John Hughes (archbishop of New York)

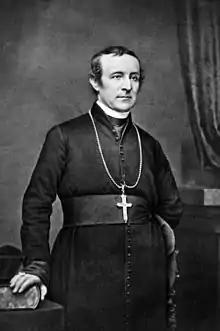
Photo by Mathew Brady, –1863

John Joseph Hughes (June 24, 1797 – January 3, 1864) was an Irish-born Catholic prelate who served as Bishop (and later Archbishop) of New York from 1842 until his death. In 1841, he founded St. John's College, which would later become Fordham University.